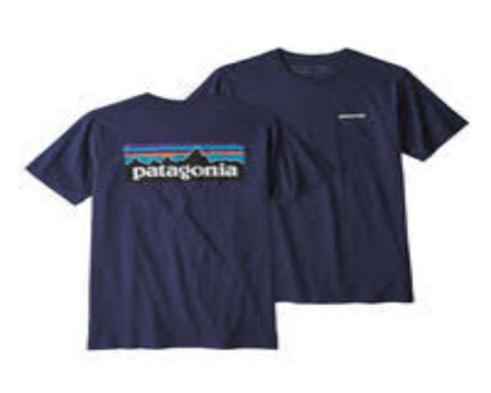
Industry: Clothes